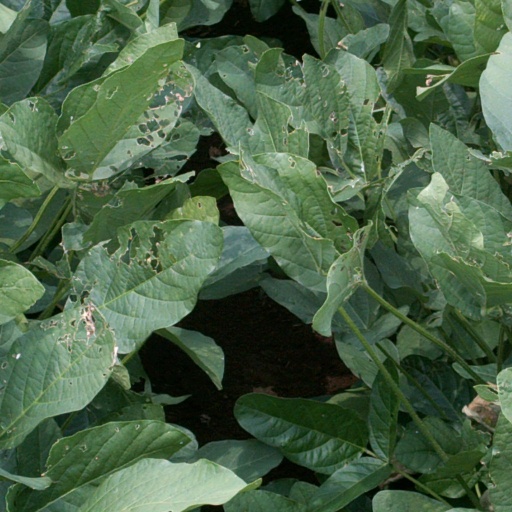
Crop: soybean